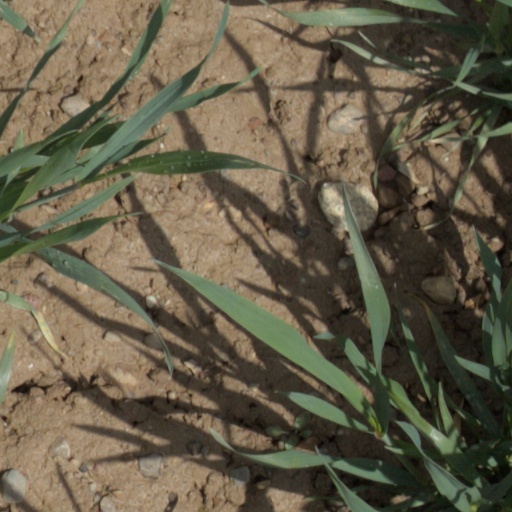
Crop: wheat